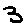
Label: 3